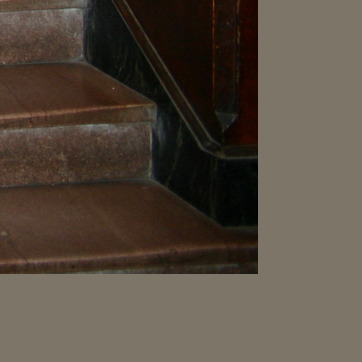
Material: polishedstone